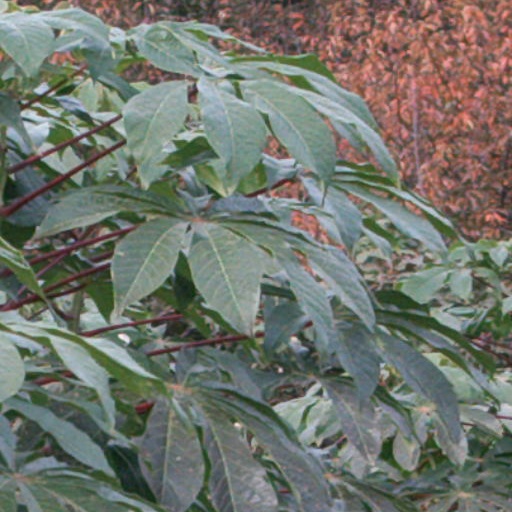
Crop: cassava